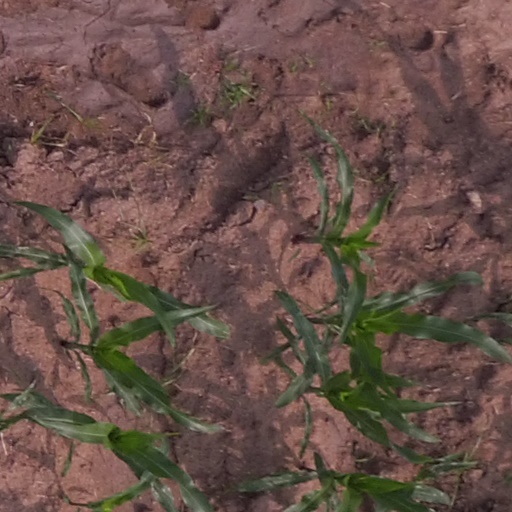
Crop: maize; corn